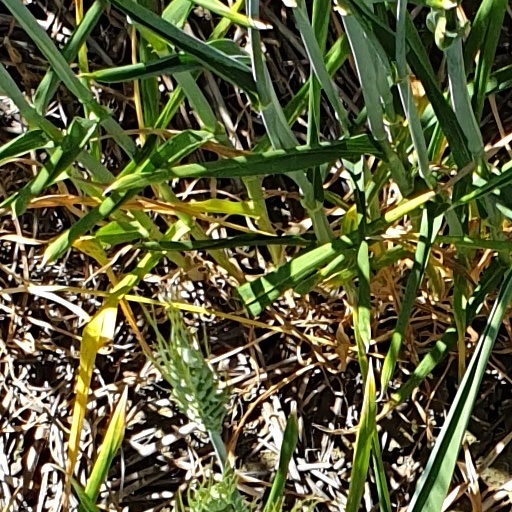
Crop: wheat